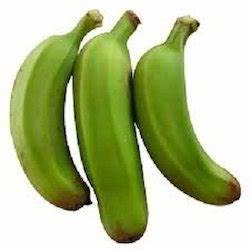
Label: banana